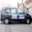
Label: automobile